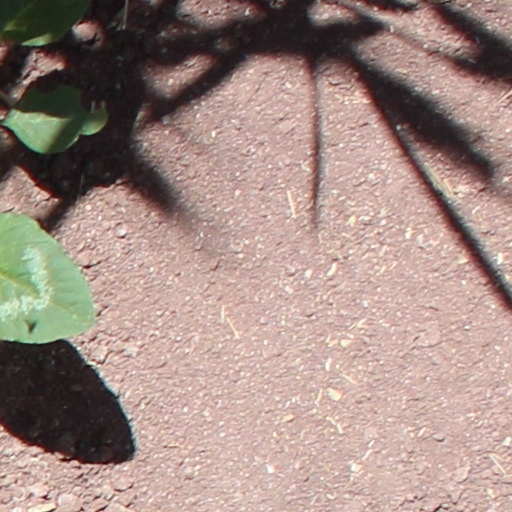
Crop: wheat